Sala Sporturilor Mediaș

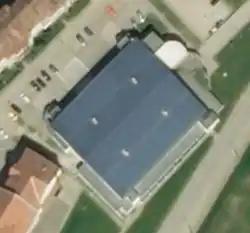

Sala Sporturilor Mediaş ("Mediaş Sports Hall"), also known as "Sala Sporturilor Vitrometan", is a multi-use indoor arena in Mediaş, Romania. The capacity of the arena is 462 seats. Starting from July 2020 the sports hall was renamed "Octavian Şerban" Sports Hall.